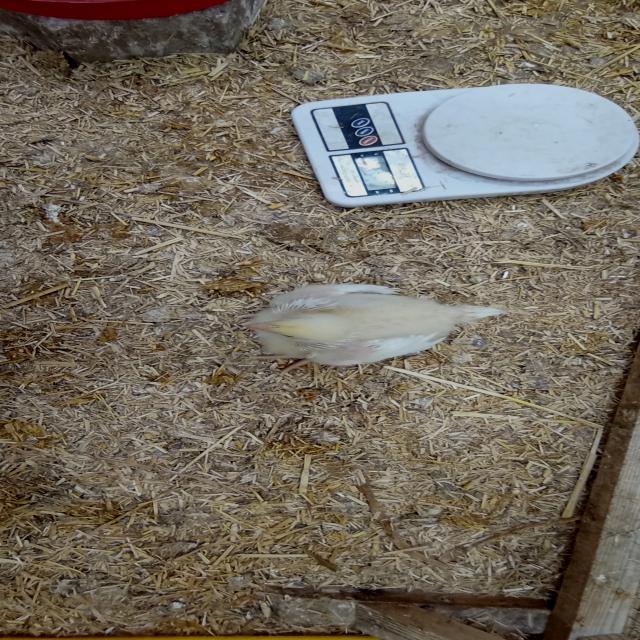
Weight: 413 g